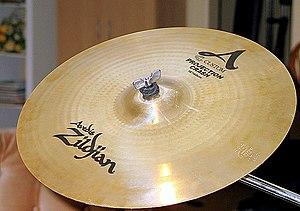
Avedis Zildjian Company, connue plus simplement sous le nom de Zildjian, est l'un des principaux fabricants mondiaux de cymbales.